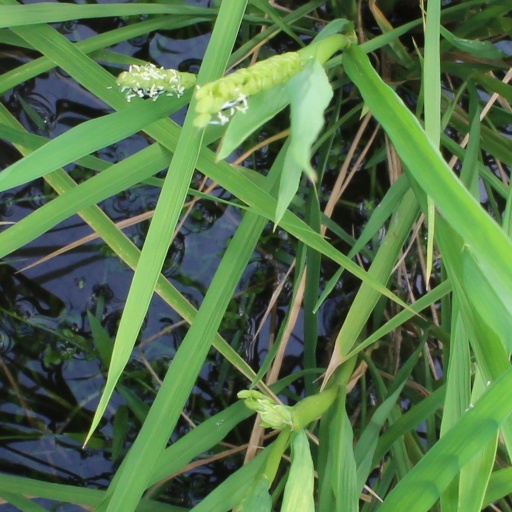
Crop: rice